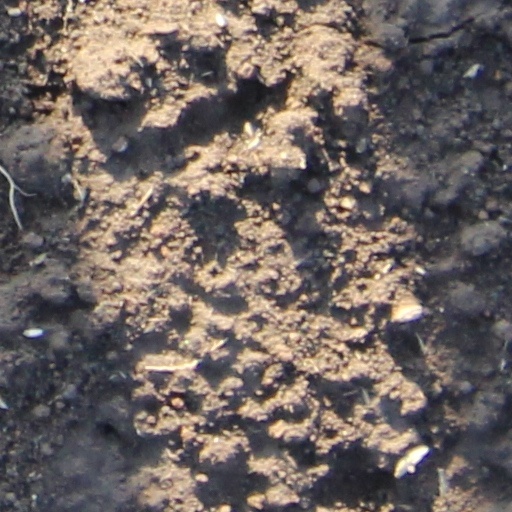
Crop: wheat